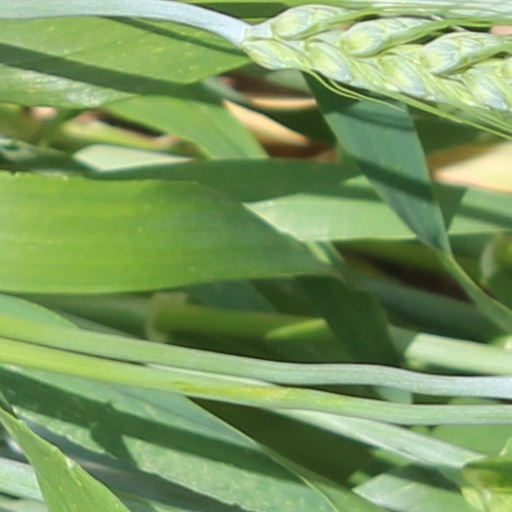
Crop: wheat